Cory Huclack

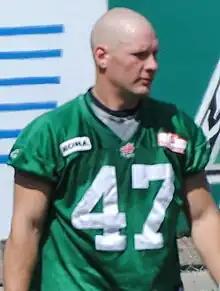

Cory Huclack (born February 29, 1984) is a former professional Canadian football linebacker who played for the Montreal Alouettes and Saskatchewan Roughriders of the Canadian Football League (CFL). He was signed by the Winnipeg Blue Bombers as an undrafted free agent in 2007.